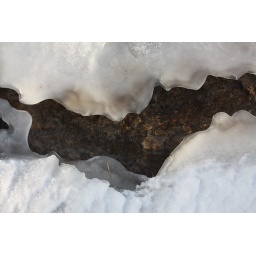
Warmer water from the geysirs clearing a path in the snow/ice to wind down the hill